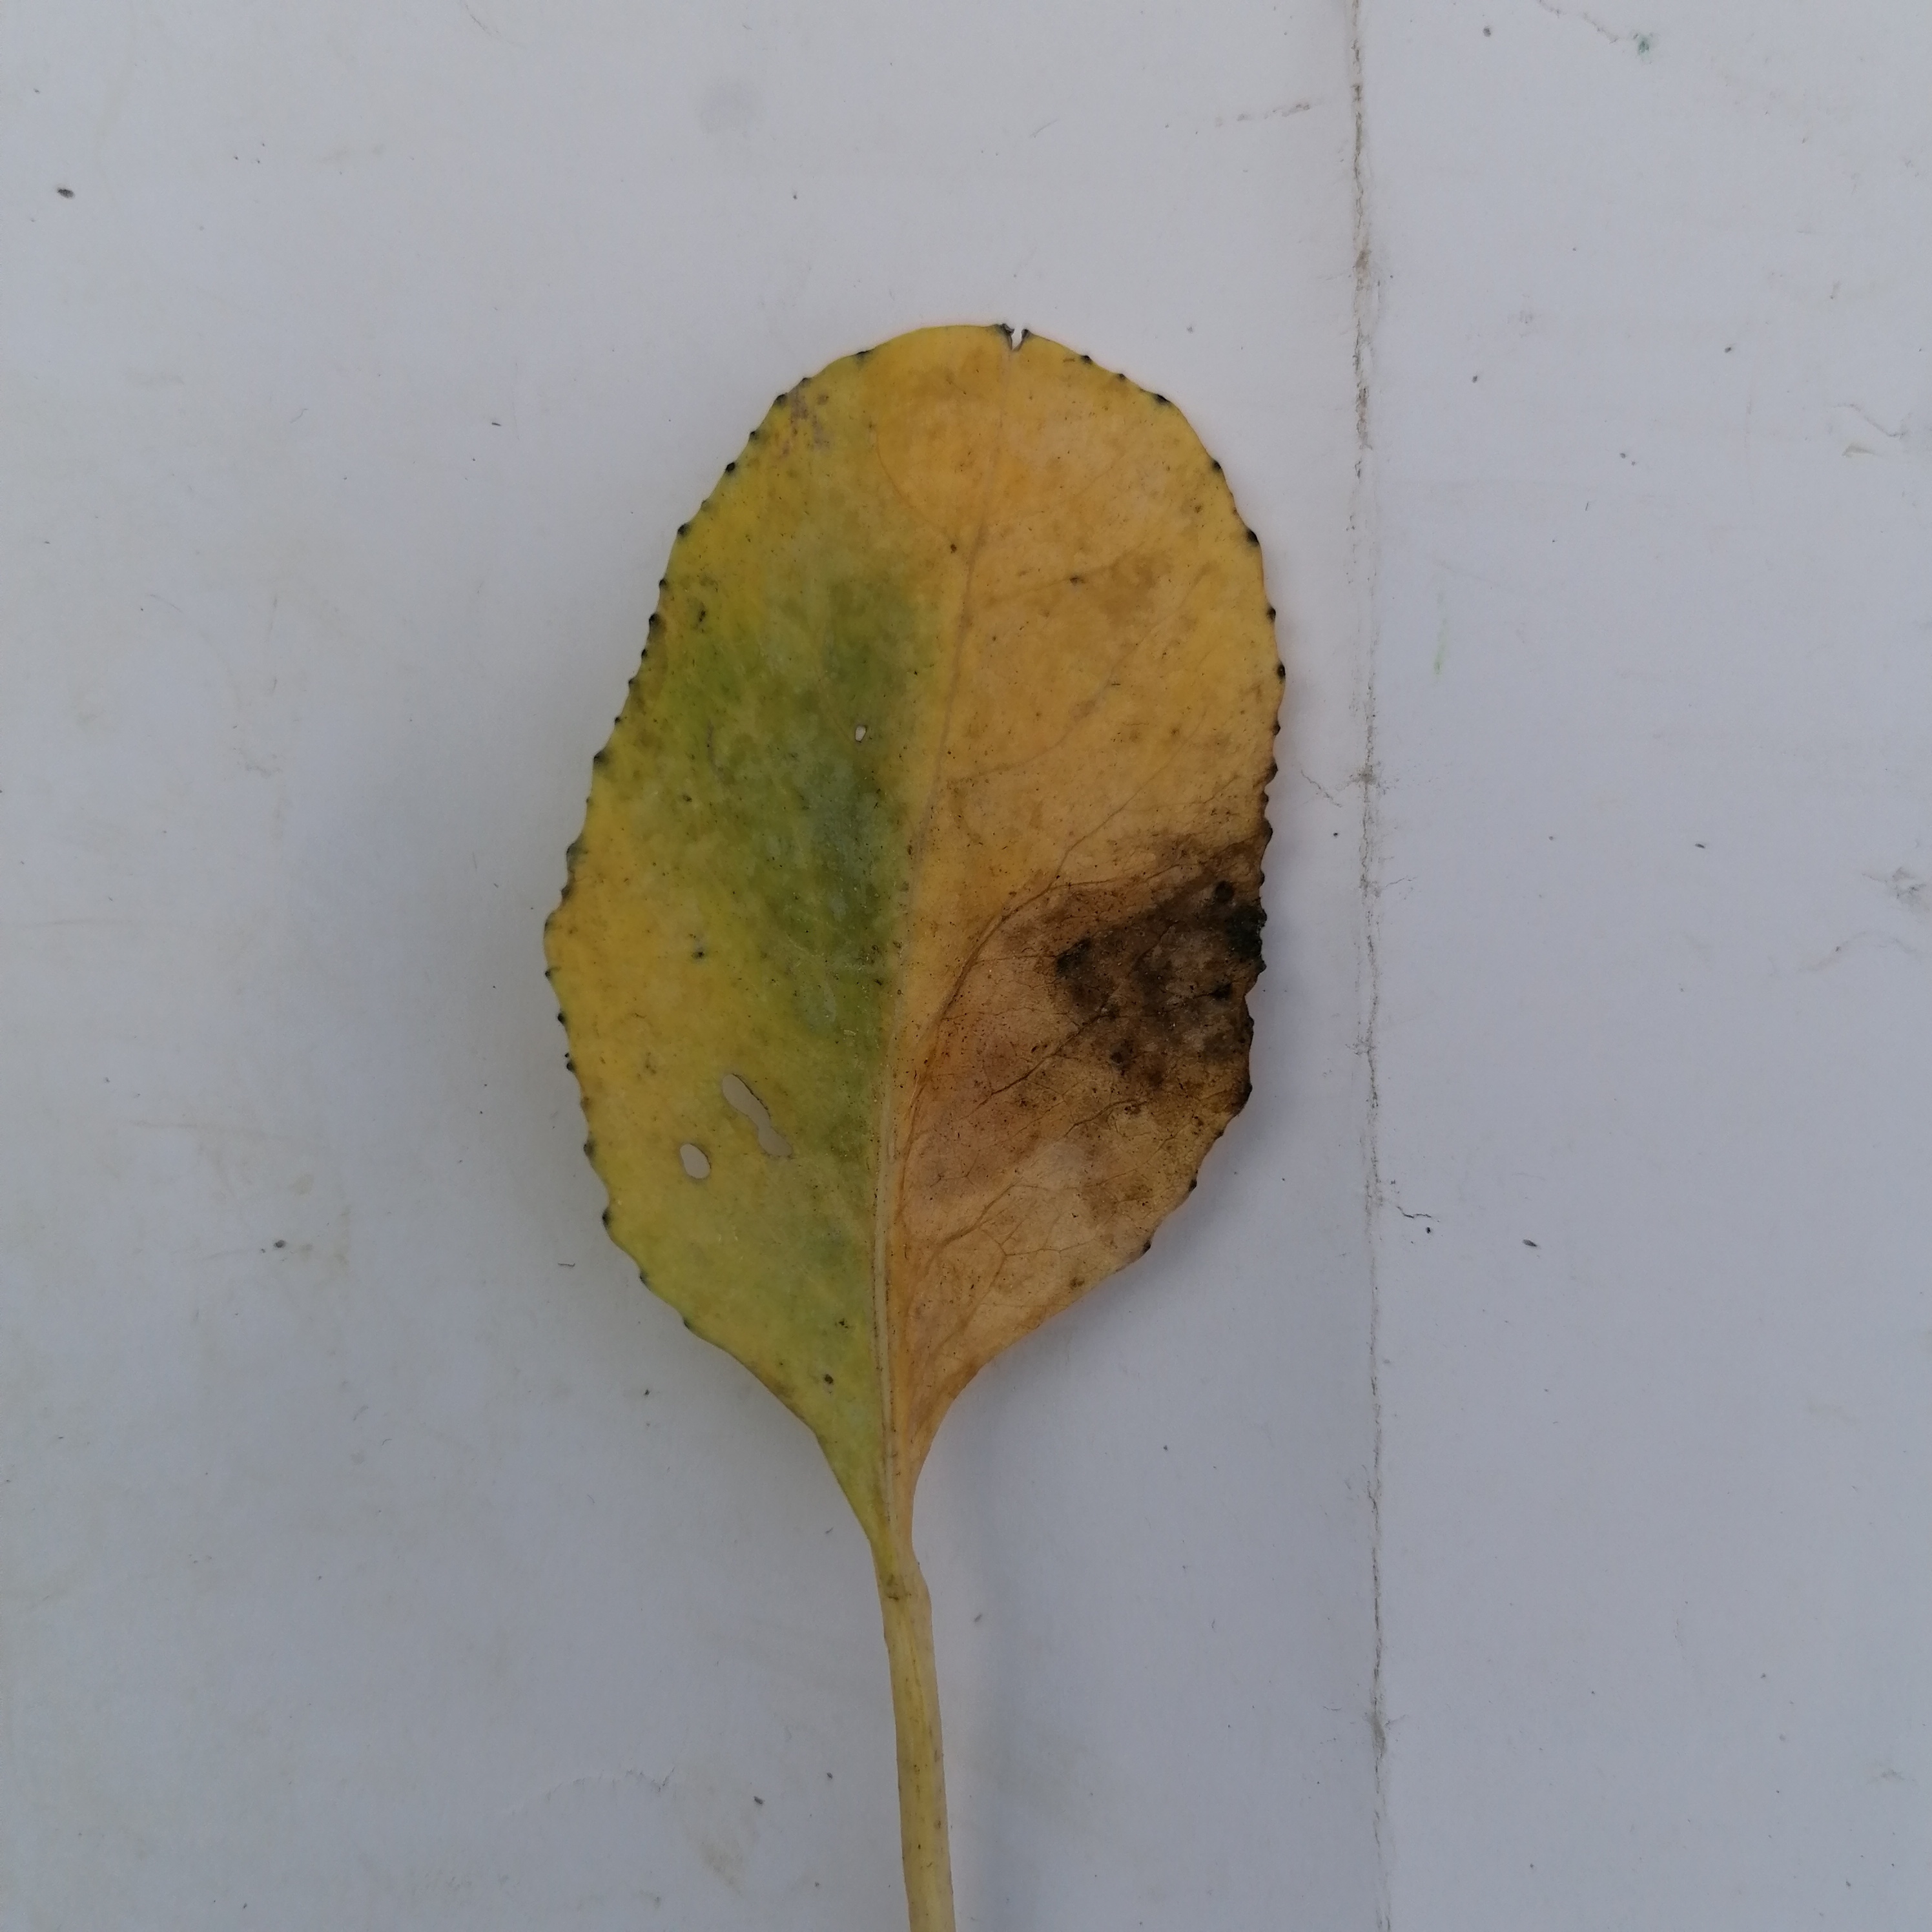
Label: Black Rot